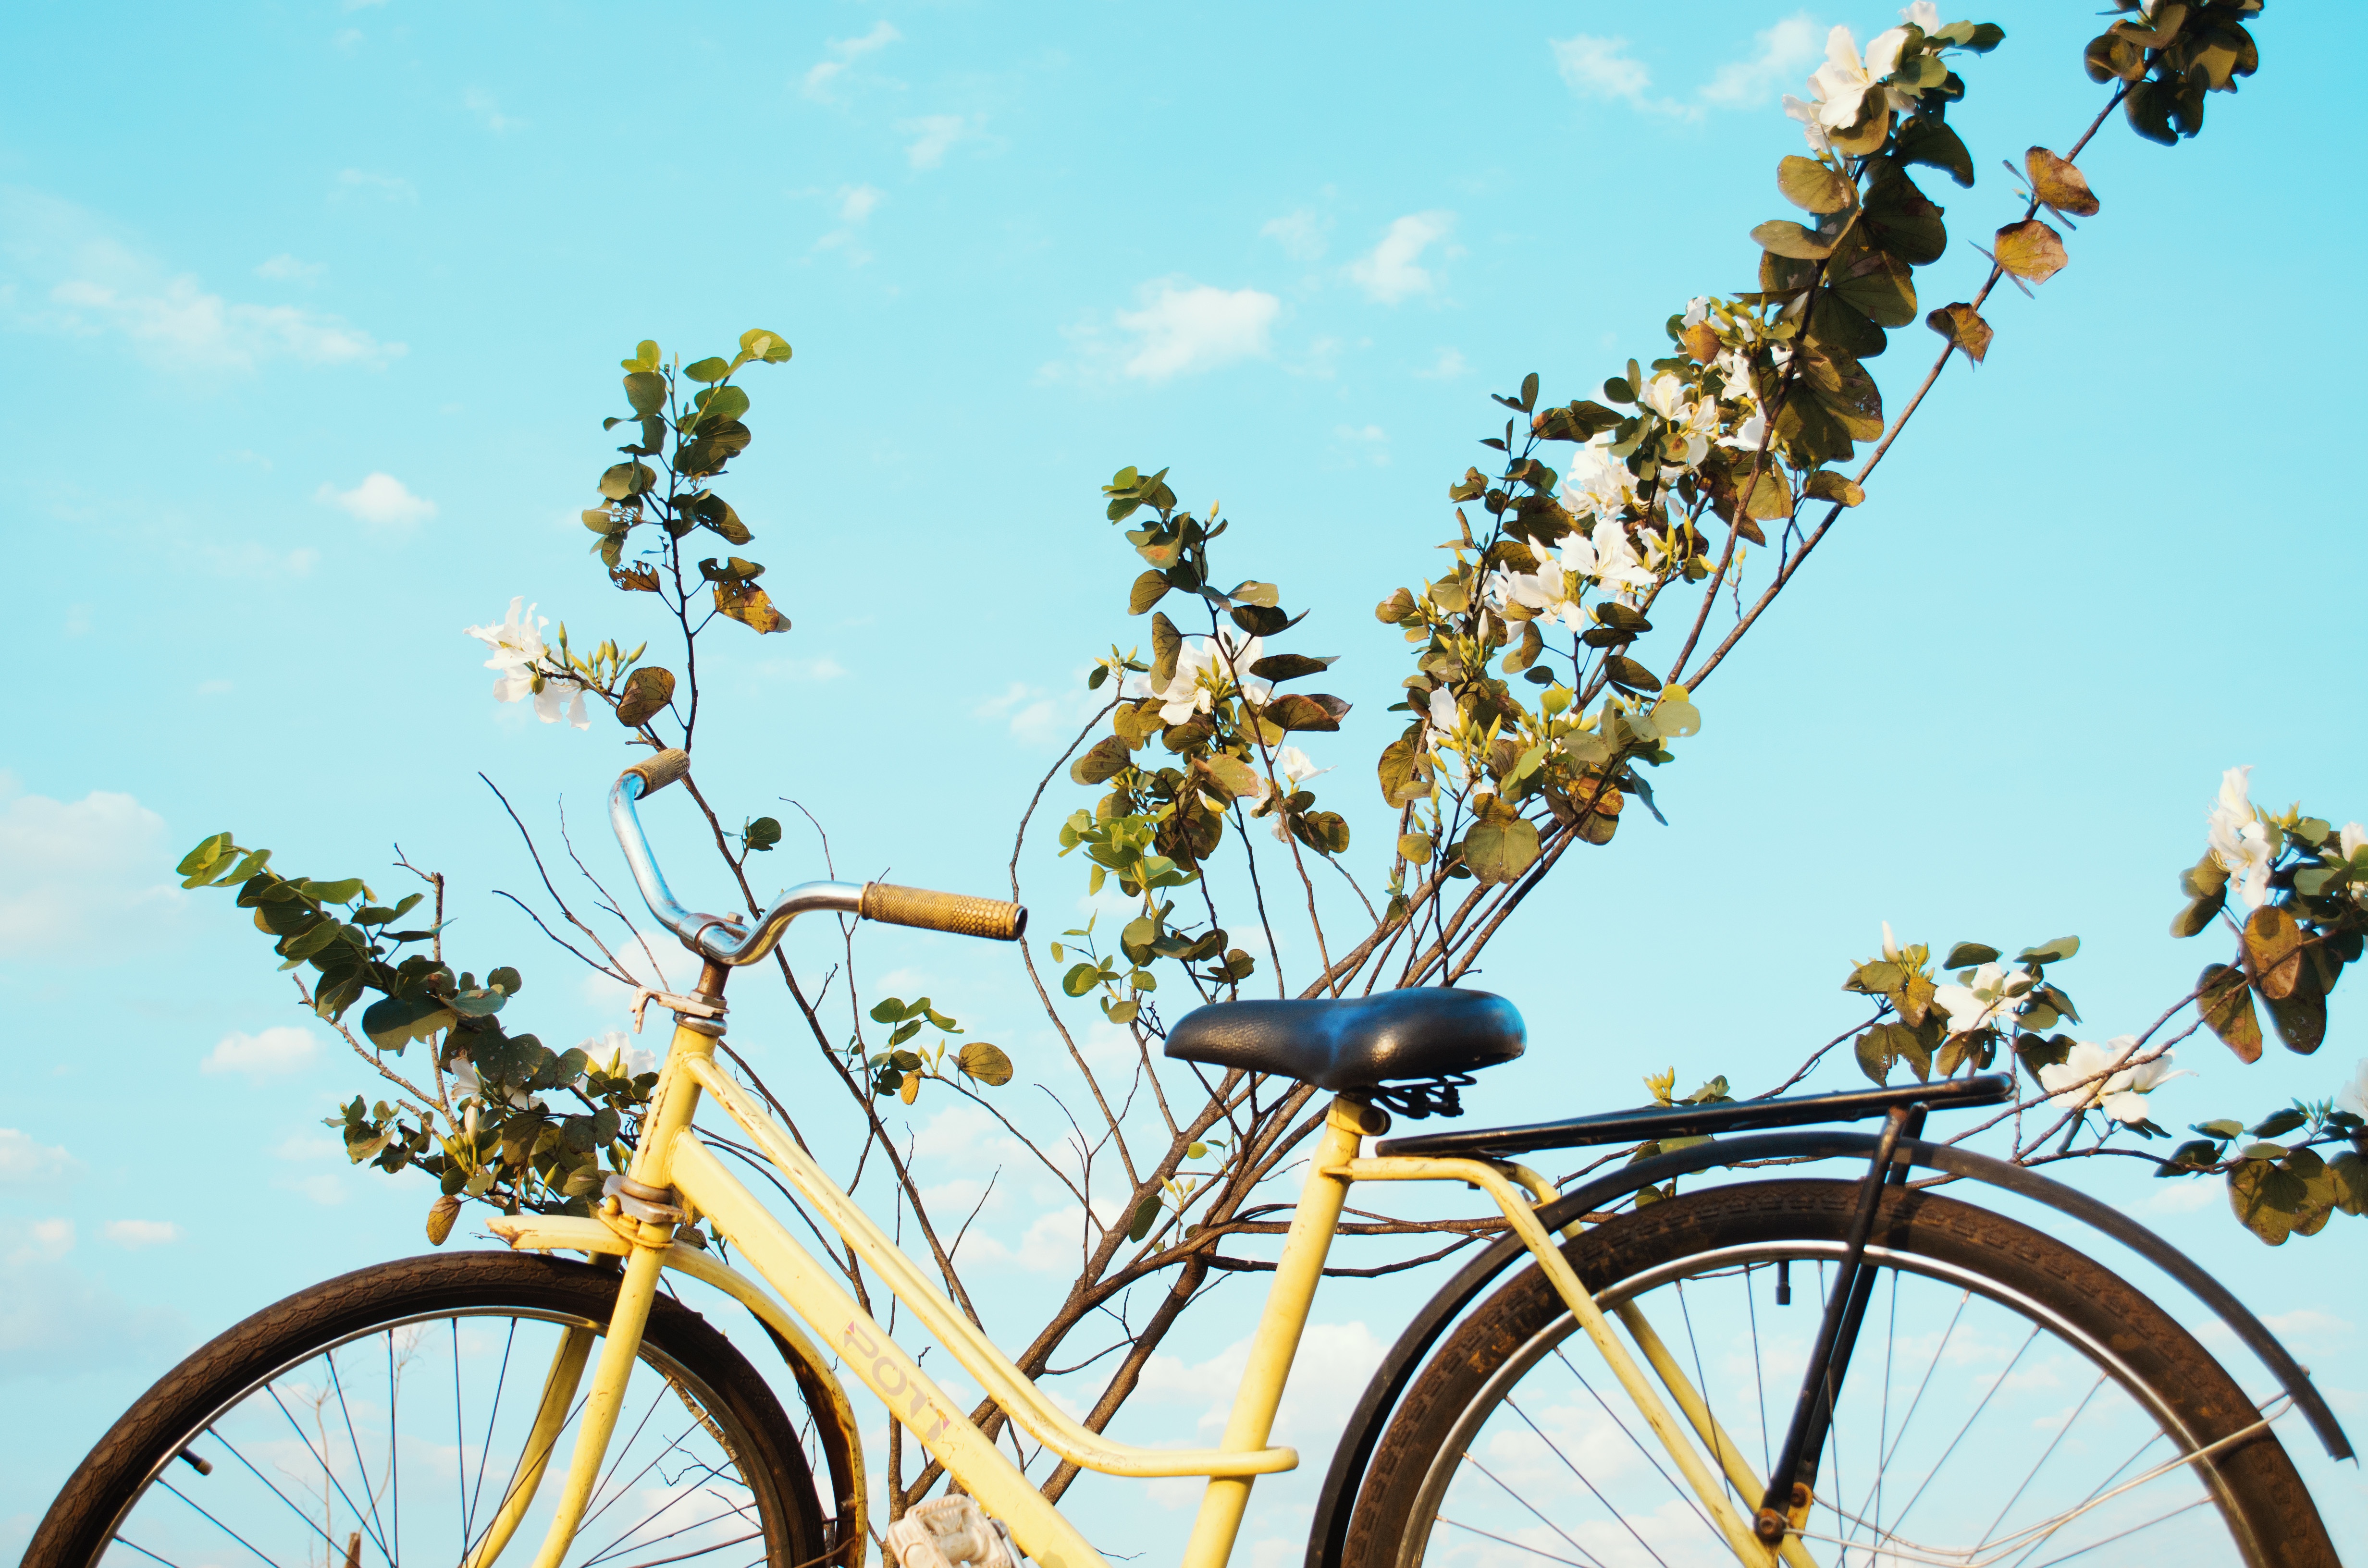
flower, bicycle, vehicle, mountain bike